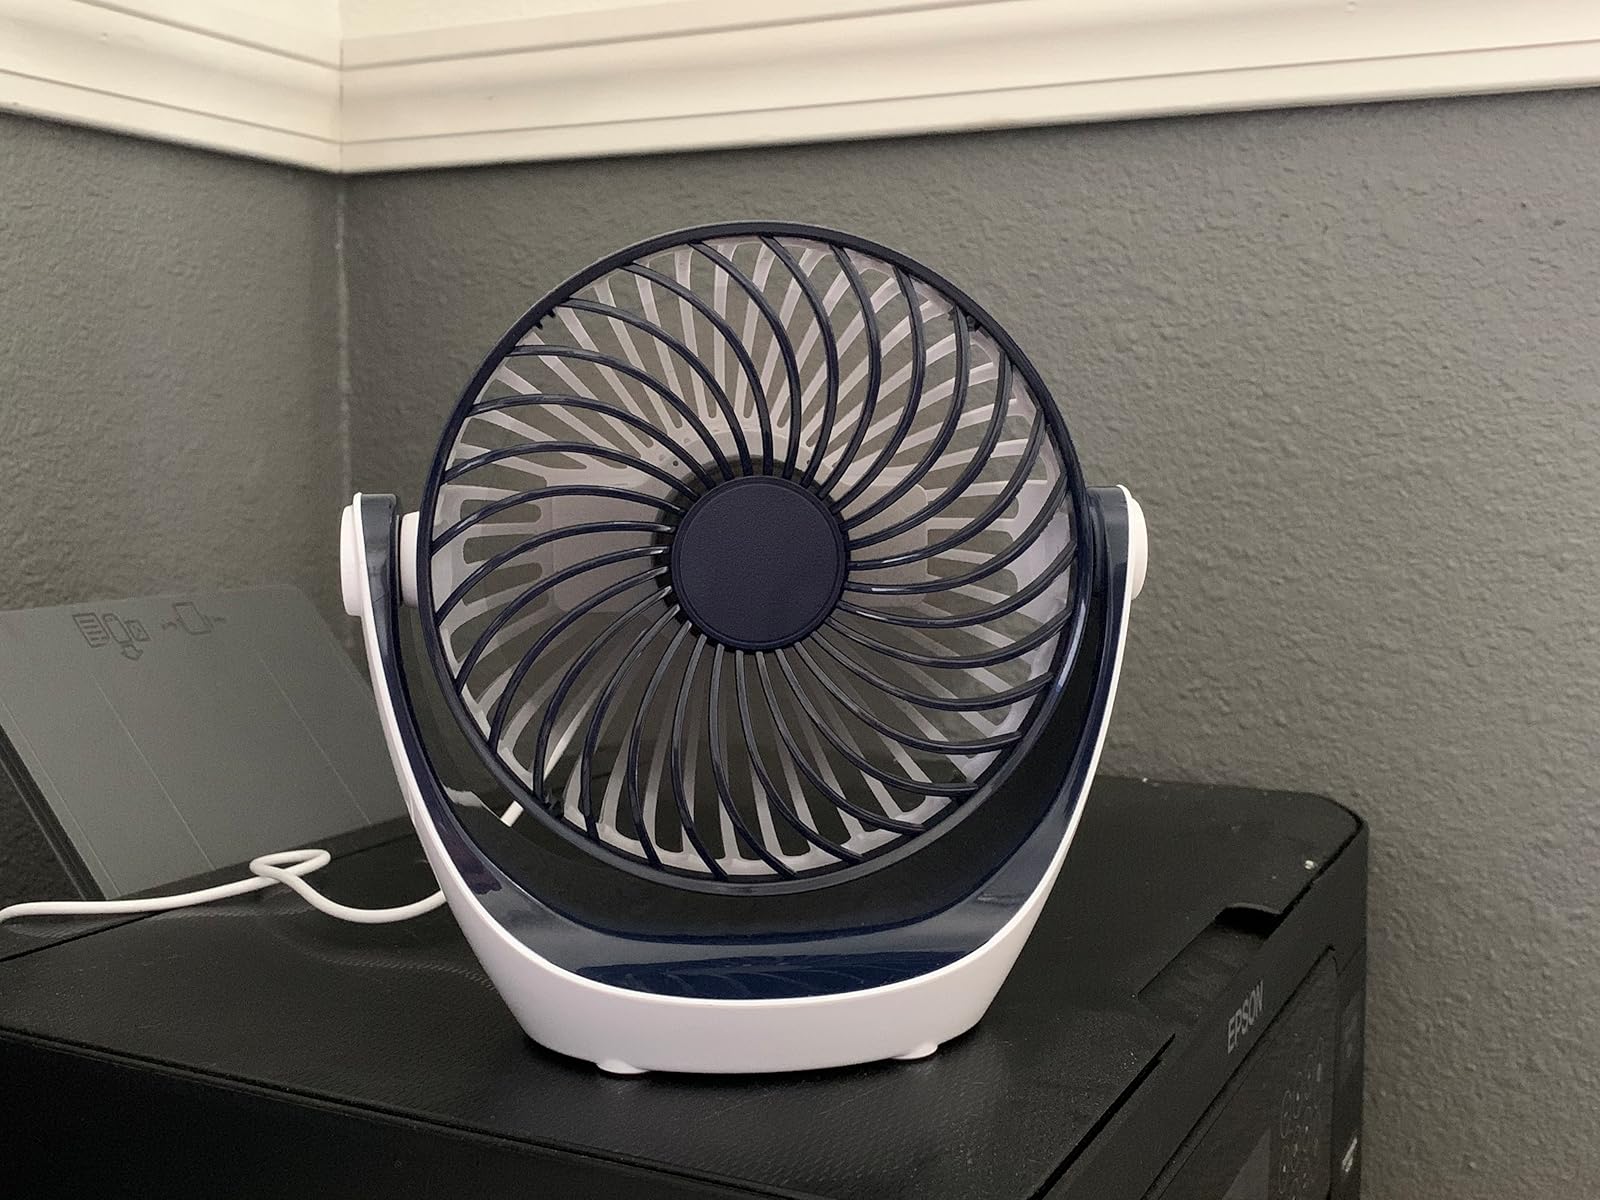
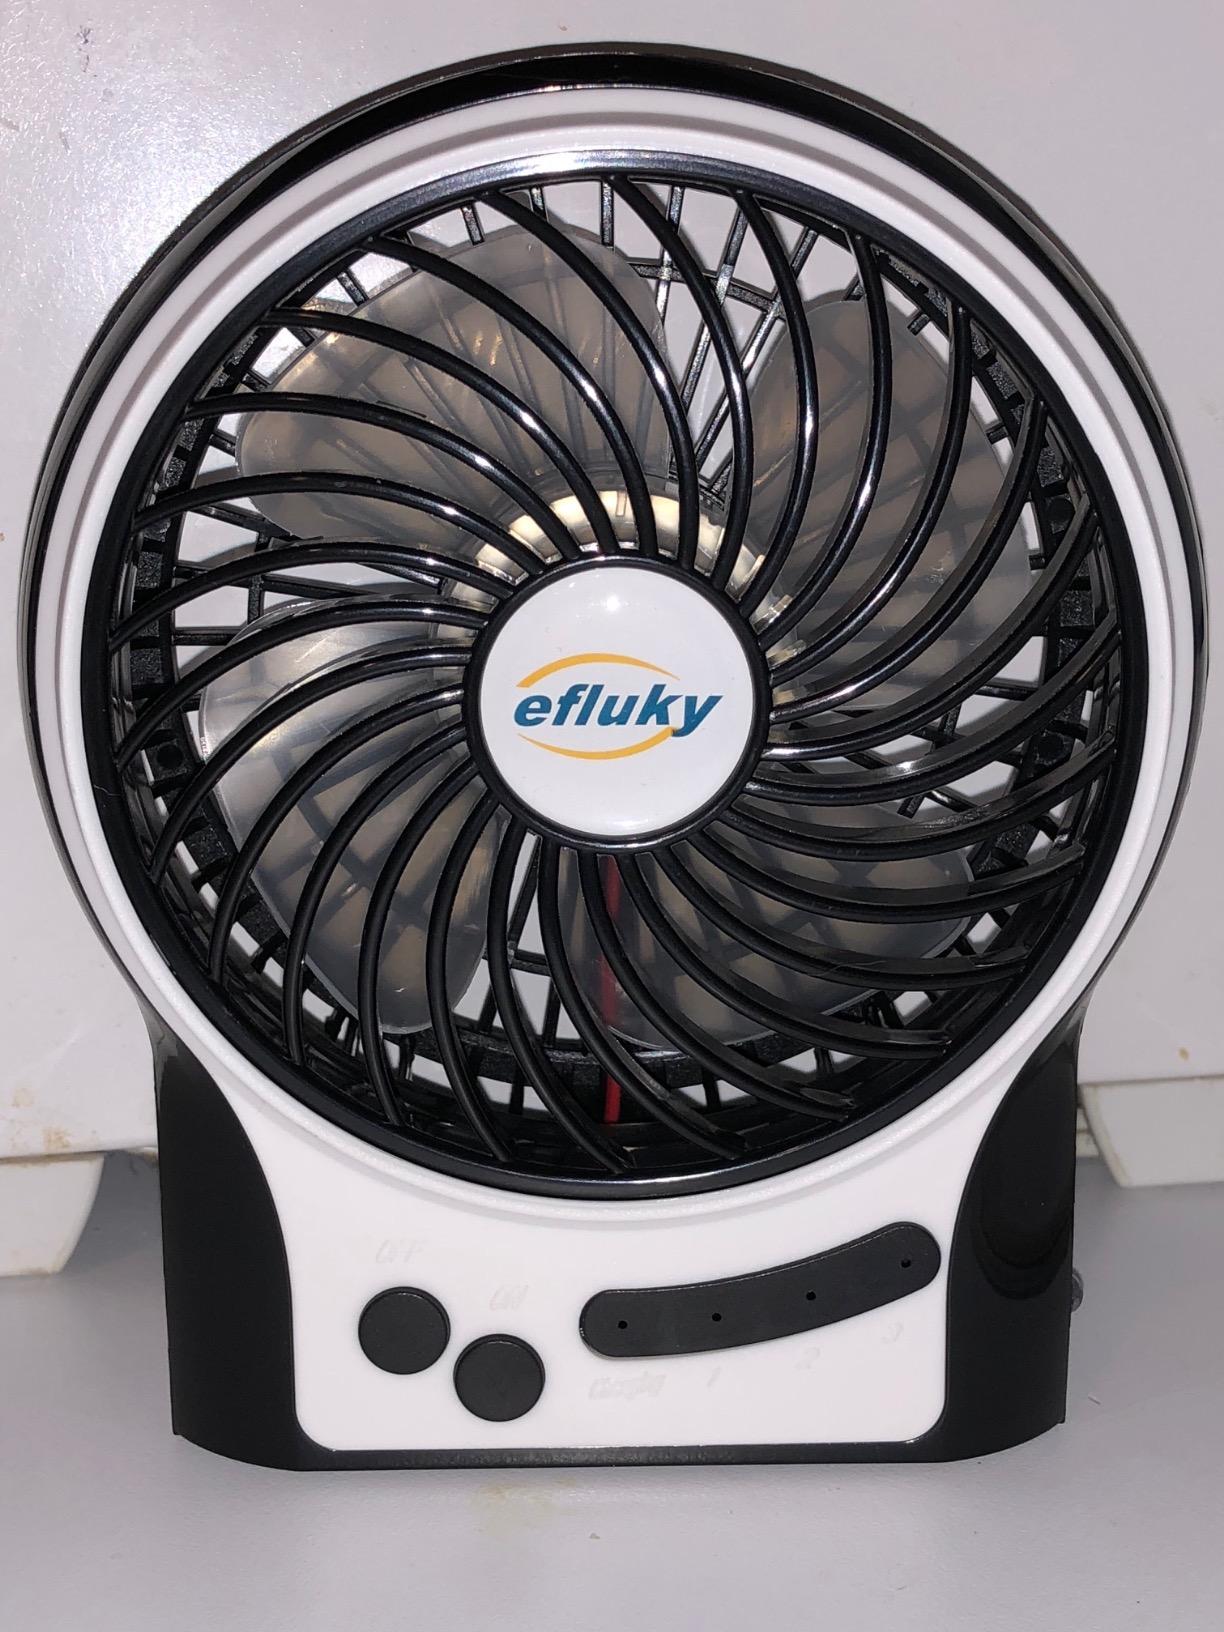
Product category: fan
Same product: no